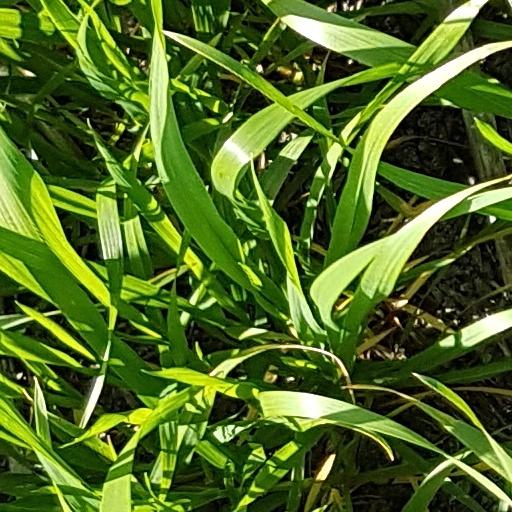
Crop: wheat